Archaeological Park of Dion

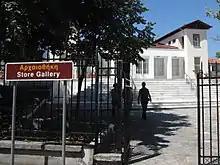
The Archaeotheke

Dion is located at the north-east foot of Mount Olympus. It is five kilometers from the sea, 15 kilometers from Katerini and 17 kilometers from the ancient Leivithra. In Hellenistic times the distance to the sea was only 1.5 kilometers. Dion is connected with the Thermaean Gulf by the once navigable river Baphyras.